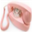
Label: telephone